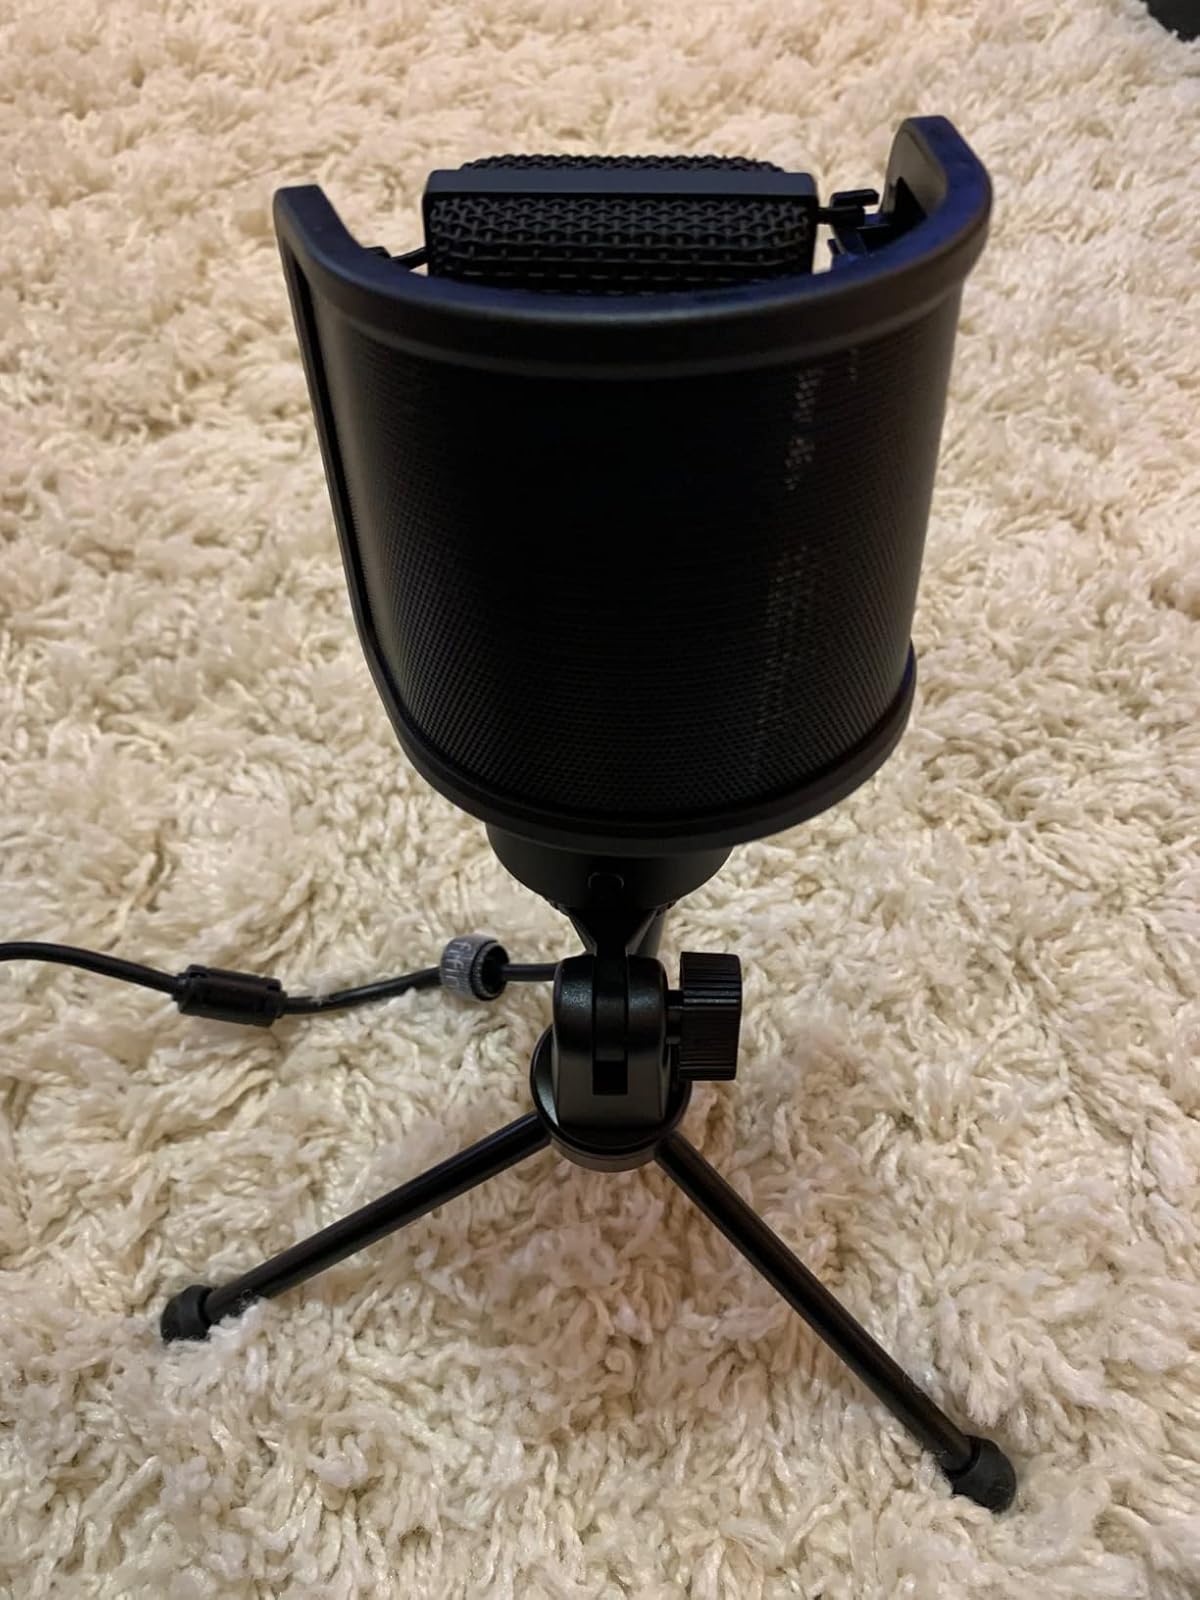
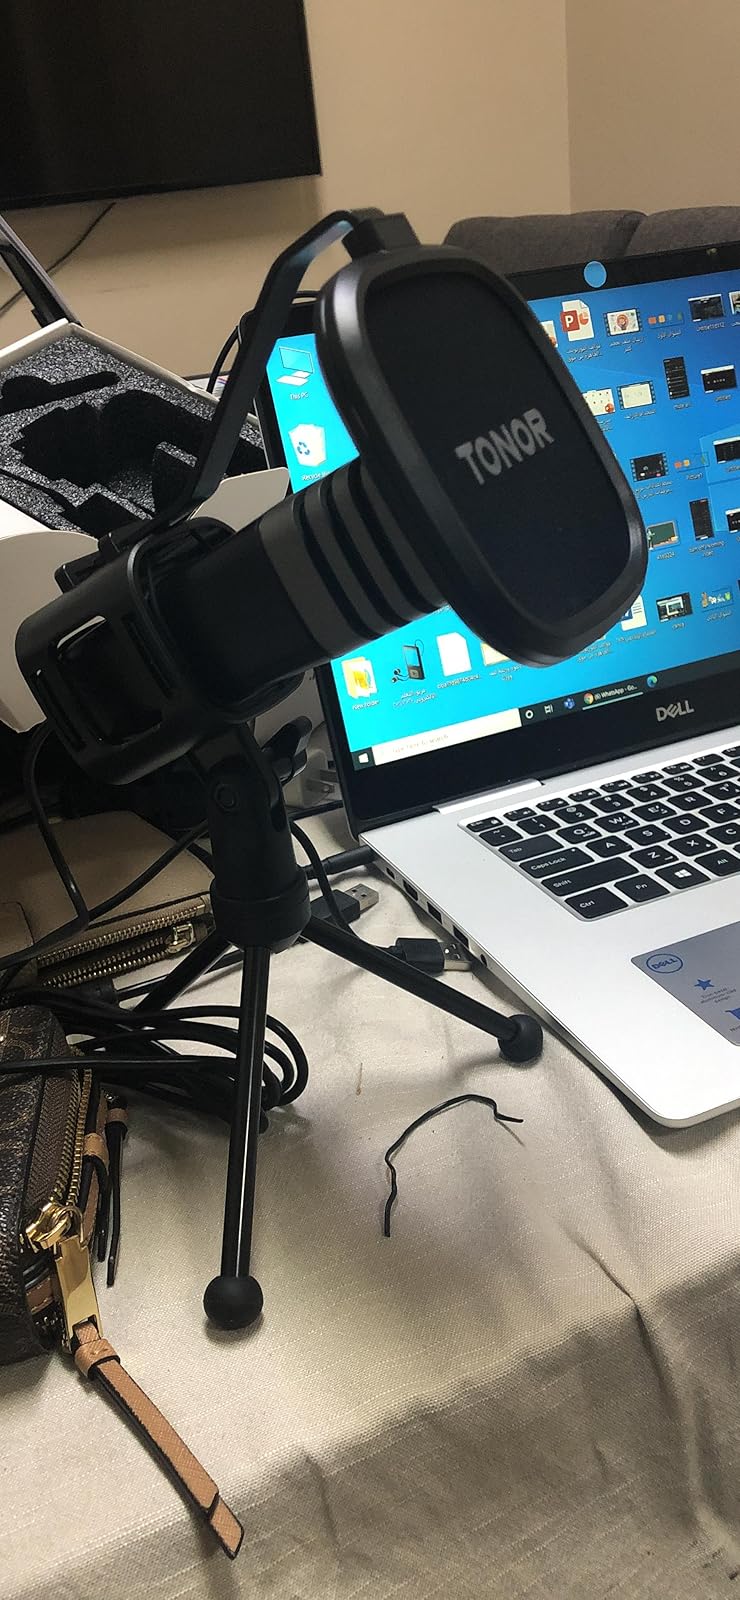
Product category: microphone
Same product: no